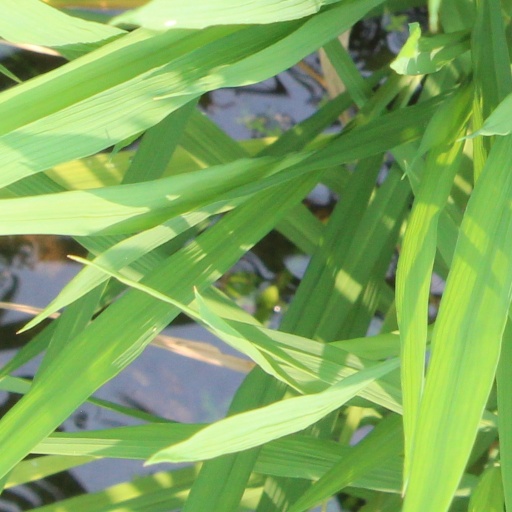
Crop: rice